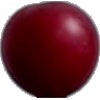
Label: Cherry Wax Red 1